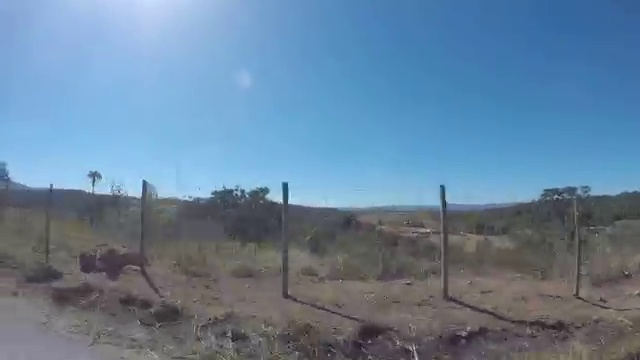
Fire: no
Smoke: no